The Hound

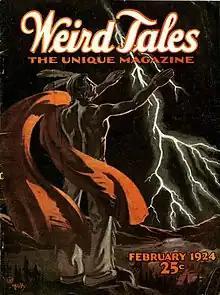
Cover of "Weird Tales", February 1924 (first publication of "The Hound")

The narrator and his friend, St. John, are a pair of loners who both have a deranged interest in robbing graves. They constantly defile crypts and often keep souvenirs of their nocturnal expeditions. Since they reside in the same house, they have the opportunity to set up a sort of morbid museum in their basement. Using the objects collected from the various graves they have robbed, the two men organize a private exhibition. The collection consists of headstones, preserved bodies, skulls, and several heads in different phases of decomposition. It also includes statues, frightful paintings, and a locked portfolio bound in tanned human skin.